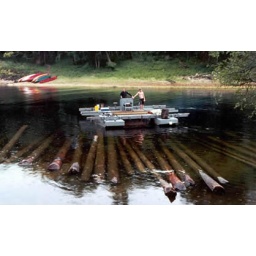
River reclaimed hart pine makes great flooring even with in floor heat.